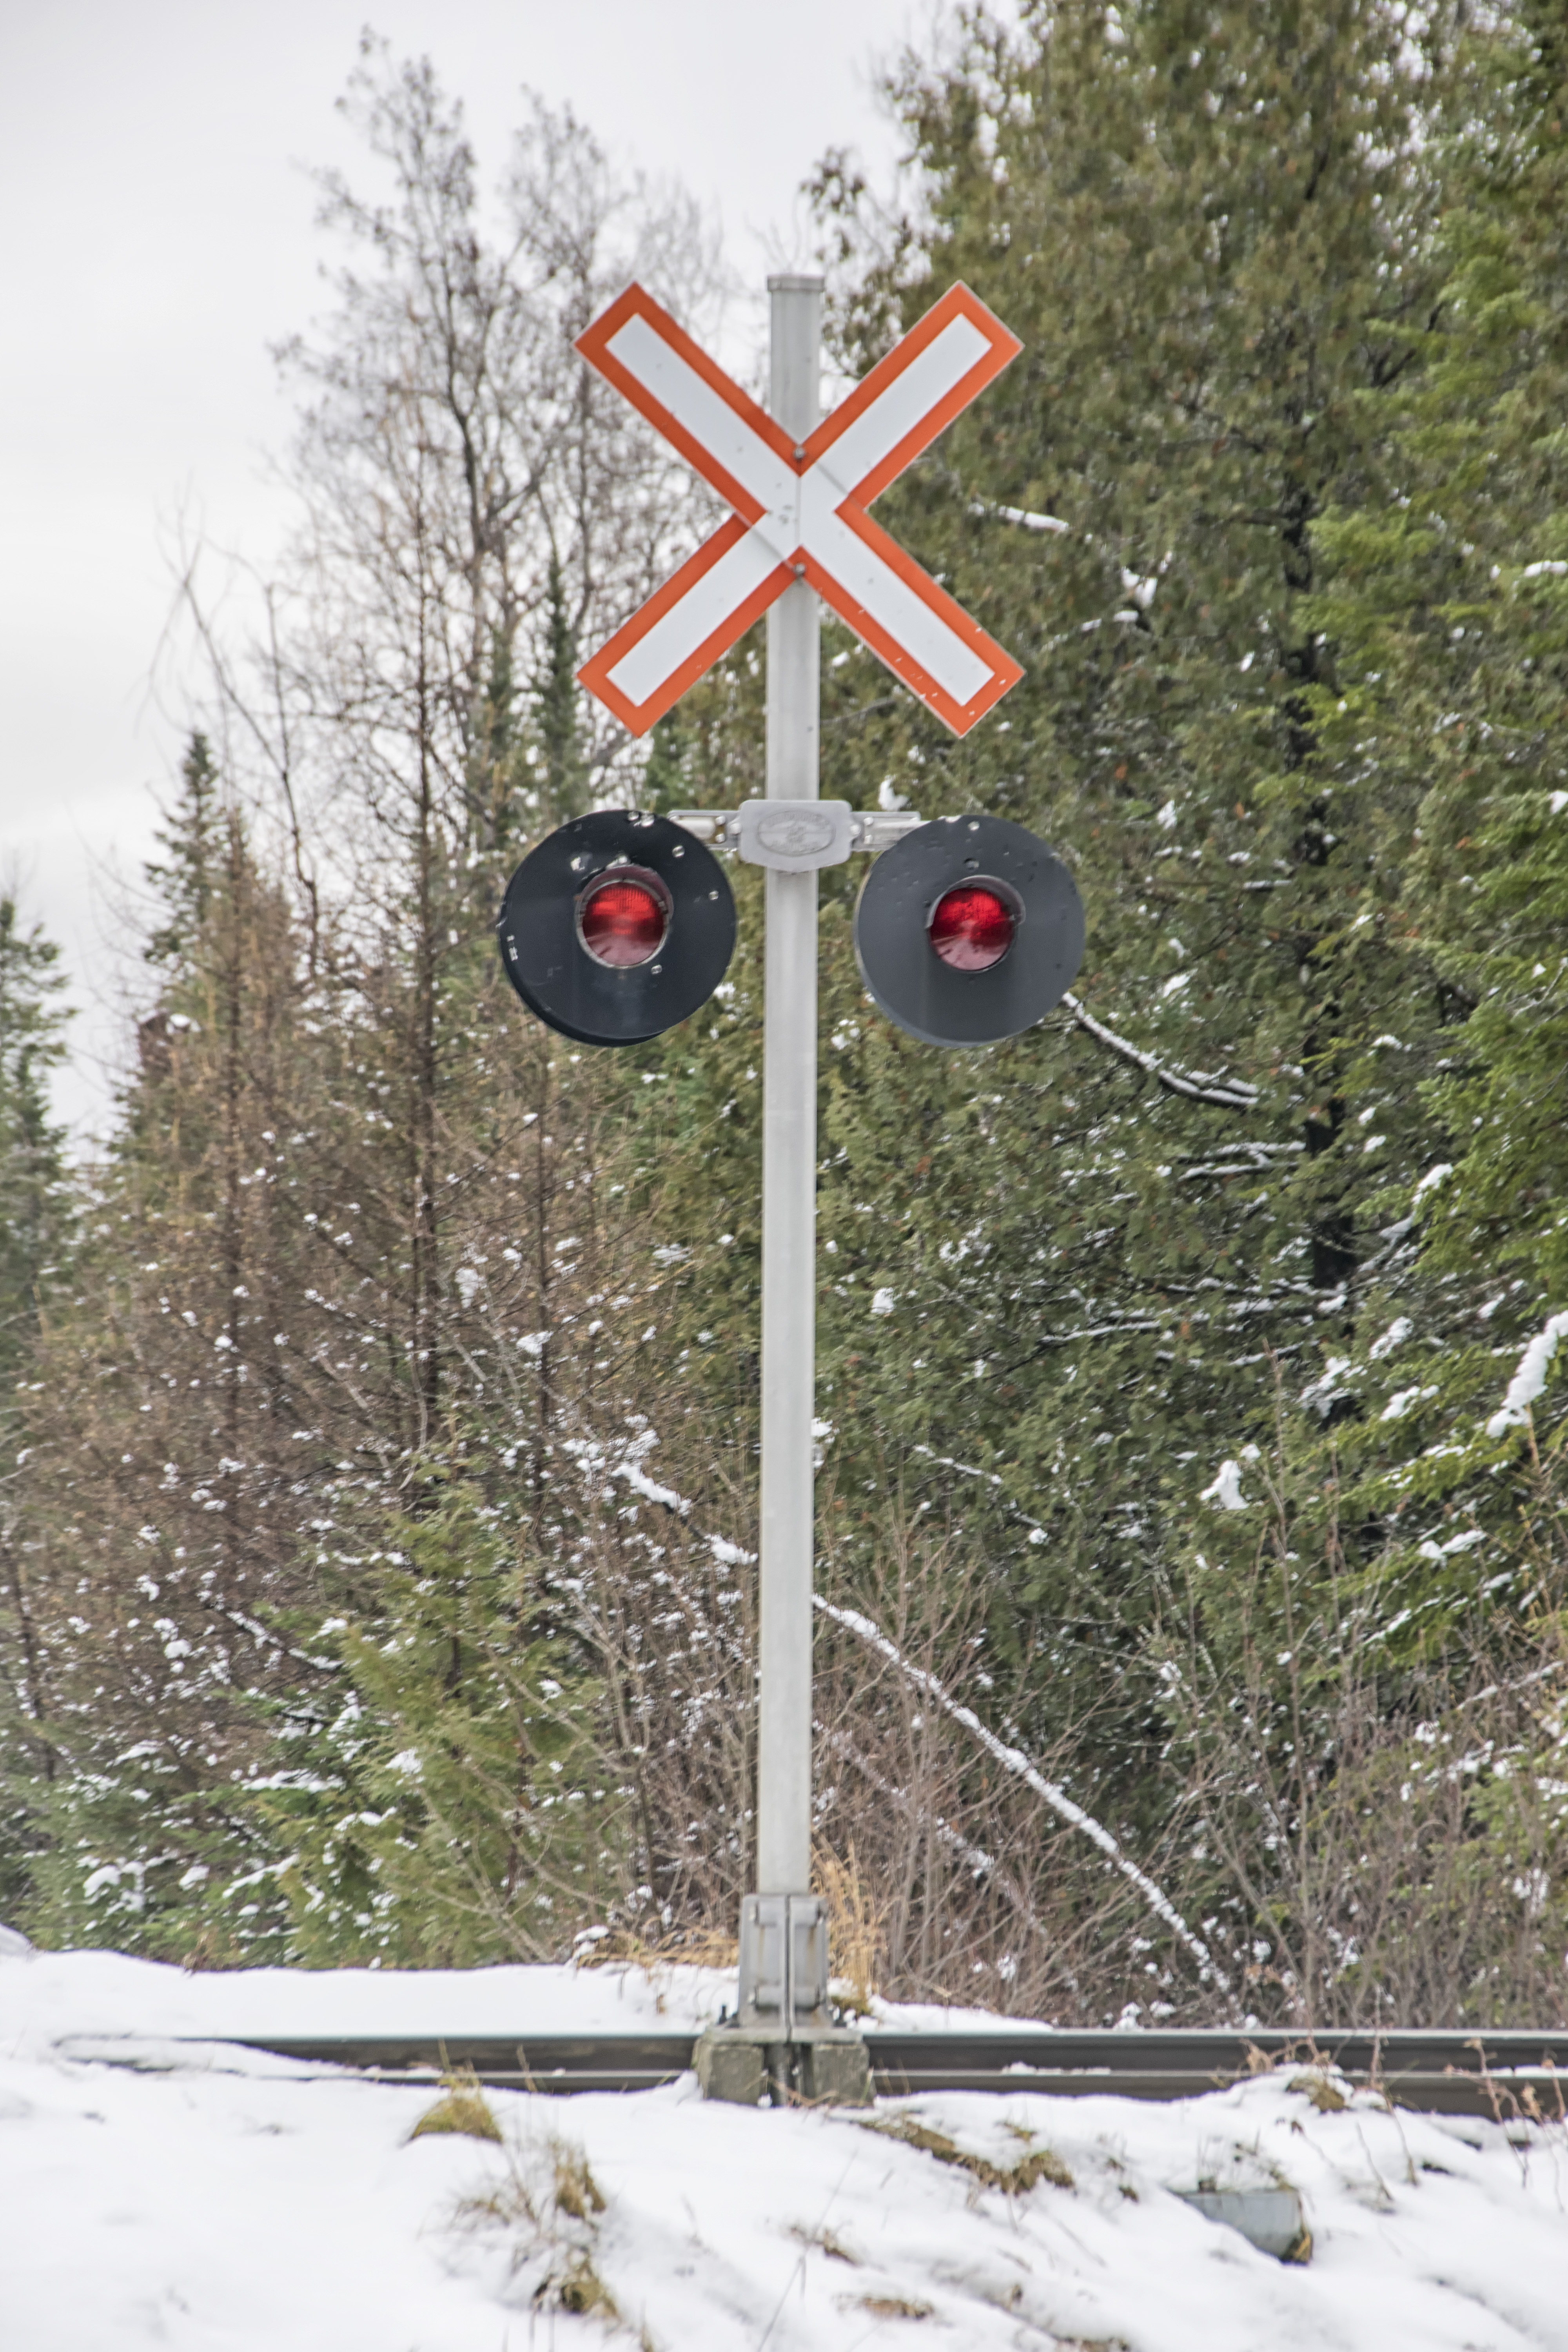
tree, snow, winter, railway, wind, sign, mast, signage, lighting, traffic light, de, chemin, fer, canada, quebec, sherbrooke, traffic sign